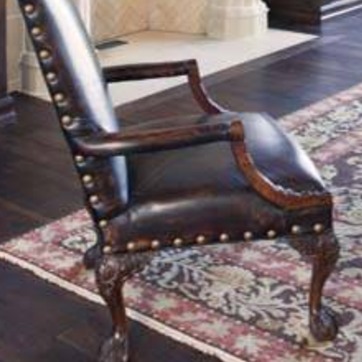
Material: leather